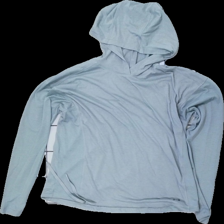
View: front
Type: Hoodie
Category: Ladies
Brand: Missing
Colors: Grey
Material: 100% Polyester
Cut: Regular
Season: All
Trend: Sports
Price range: <50
Recommended usage: Recycle
Description: grey hoodie